Sarayönü Square

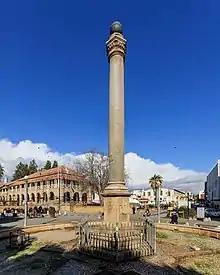
The Venetian Column, located in the Sarayönü Square.

Sarayönü, officially Atatürk Square, is a square in North Nicosia. It is the centre of the Turkish part of the city and was the administrative center of the island for centuries.